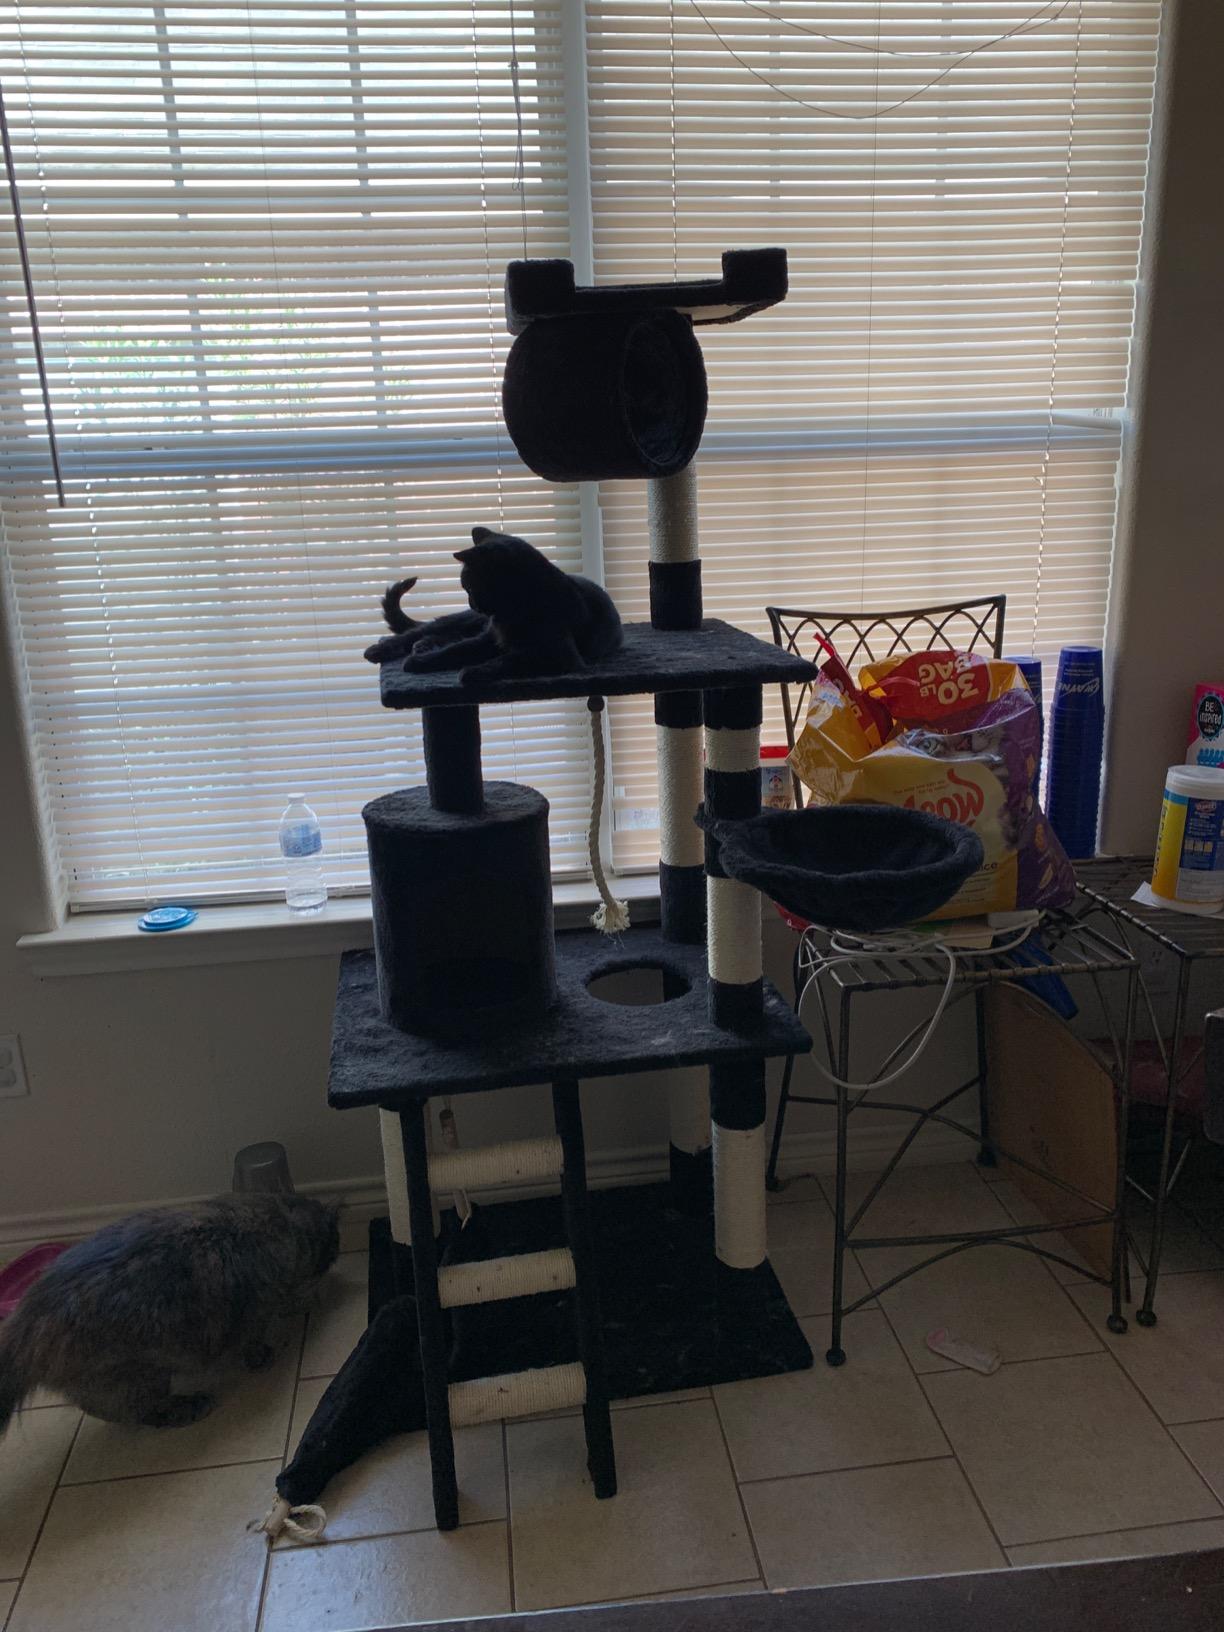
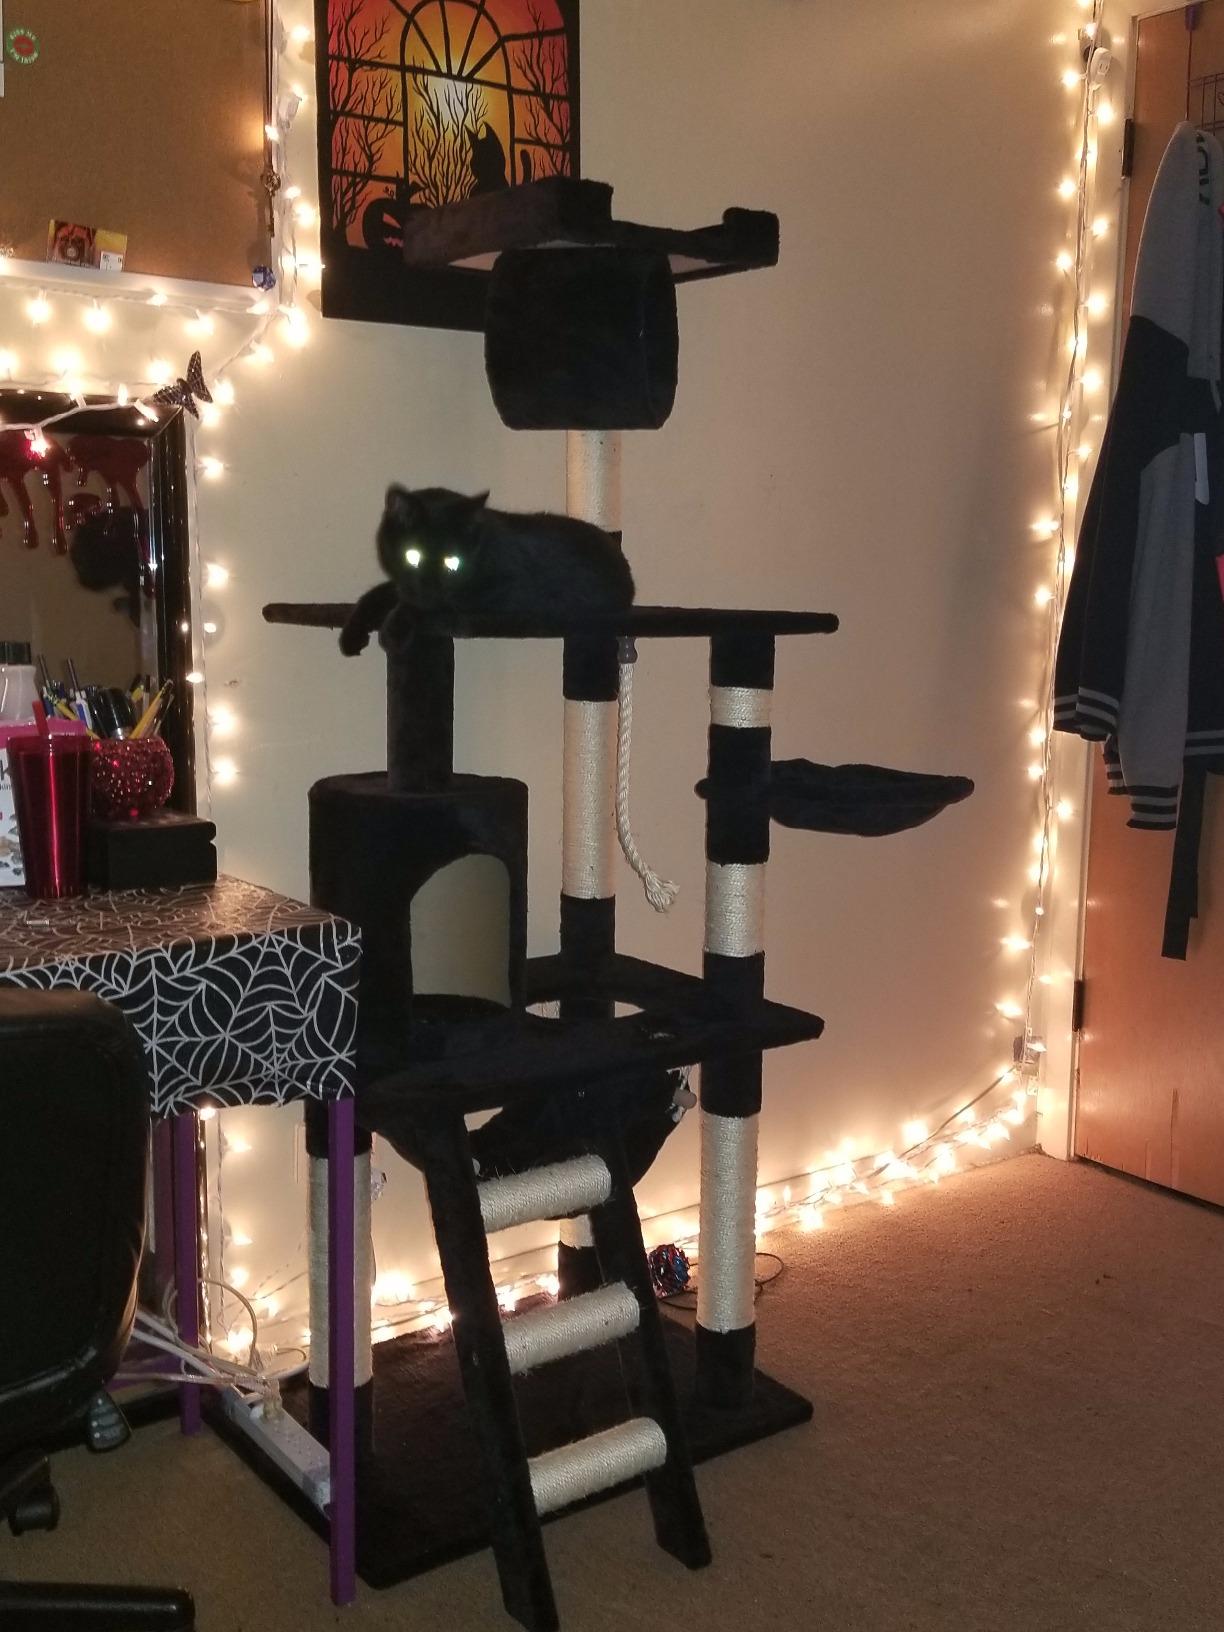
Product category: items_cat tree
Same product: yes